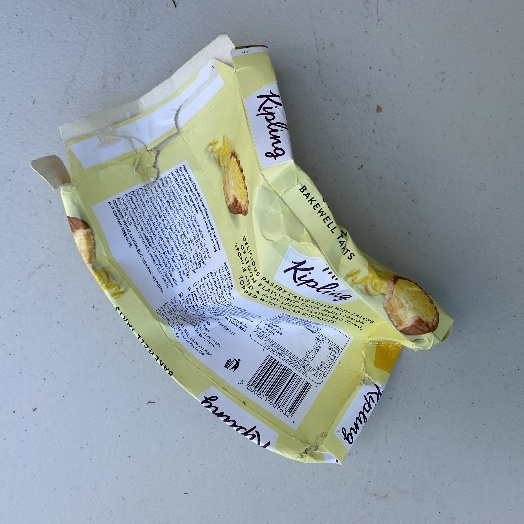
Label: Cardboard